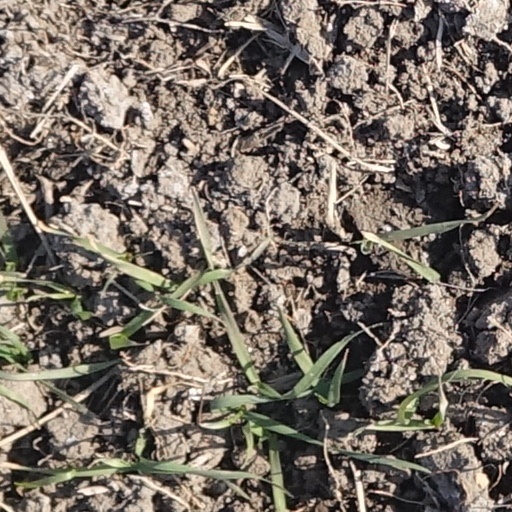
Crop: wheat